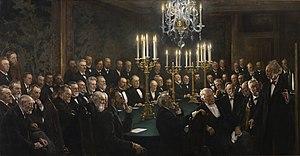
Réunion de l'Académie des sciences et des lettres du Danemark par le peintre Peder Severin Krøyer. Magyar: A Dán Királyi Tudományos Akadémia gyűlése. Peder Severin Krøyer festménye Italiano: Una riunione nella Reale Accademia Danese di Scienze e Lettere (1897), un dipinto di Peder Sverin Krøyer. 한국어: 덴마크왕립학술원 회의, 페데르 세베린 크뢰위에르 그림. Македонски: Собир на Кралската данска академија на науките и книжевноста (1897) од Педер Северин Крејер. Эрзянь: Педер Северин Кройерэнь «Датской изяронь масторонь наукань ды литературань академиясо вастовома» (A meeting in the Royal Danish Academy of Sciences and Letters) артовксось.
L'Académie royale danoise des sciences et des lettres est une société savante danoise dont le rôle est de promouvoir la recherche scientifique. Elle a été fondée en 1742 et son siège est situé à Copenhague.